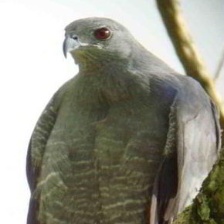
Species: CRANE HAWK
Scientific name: GERANOSPIZA CAERULESCENS